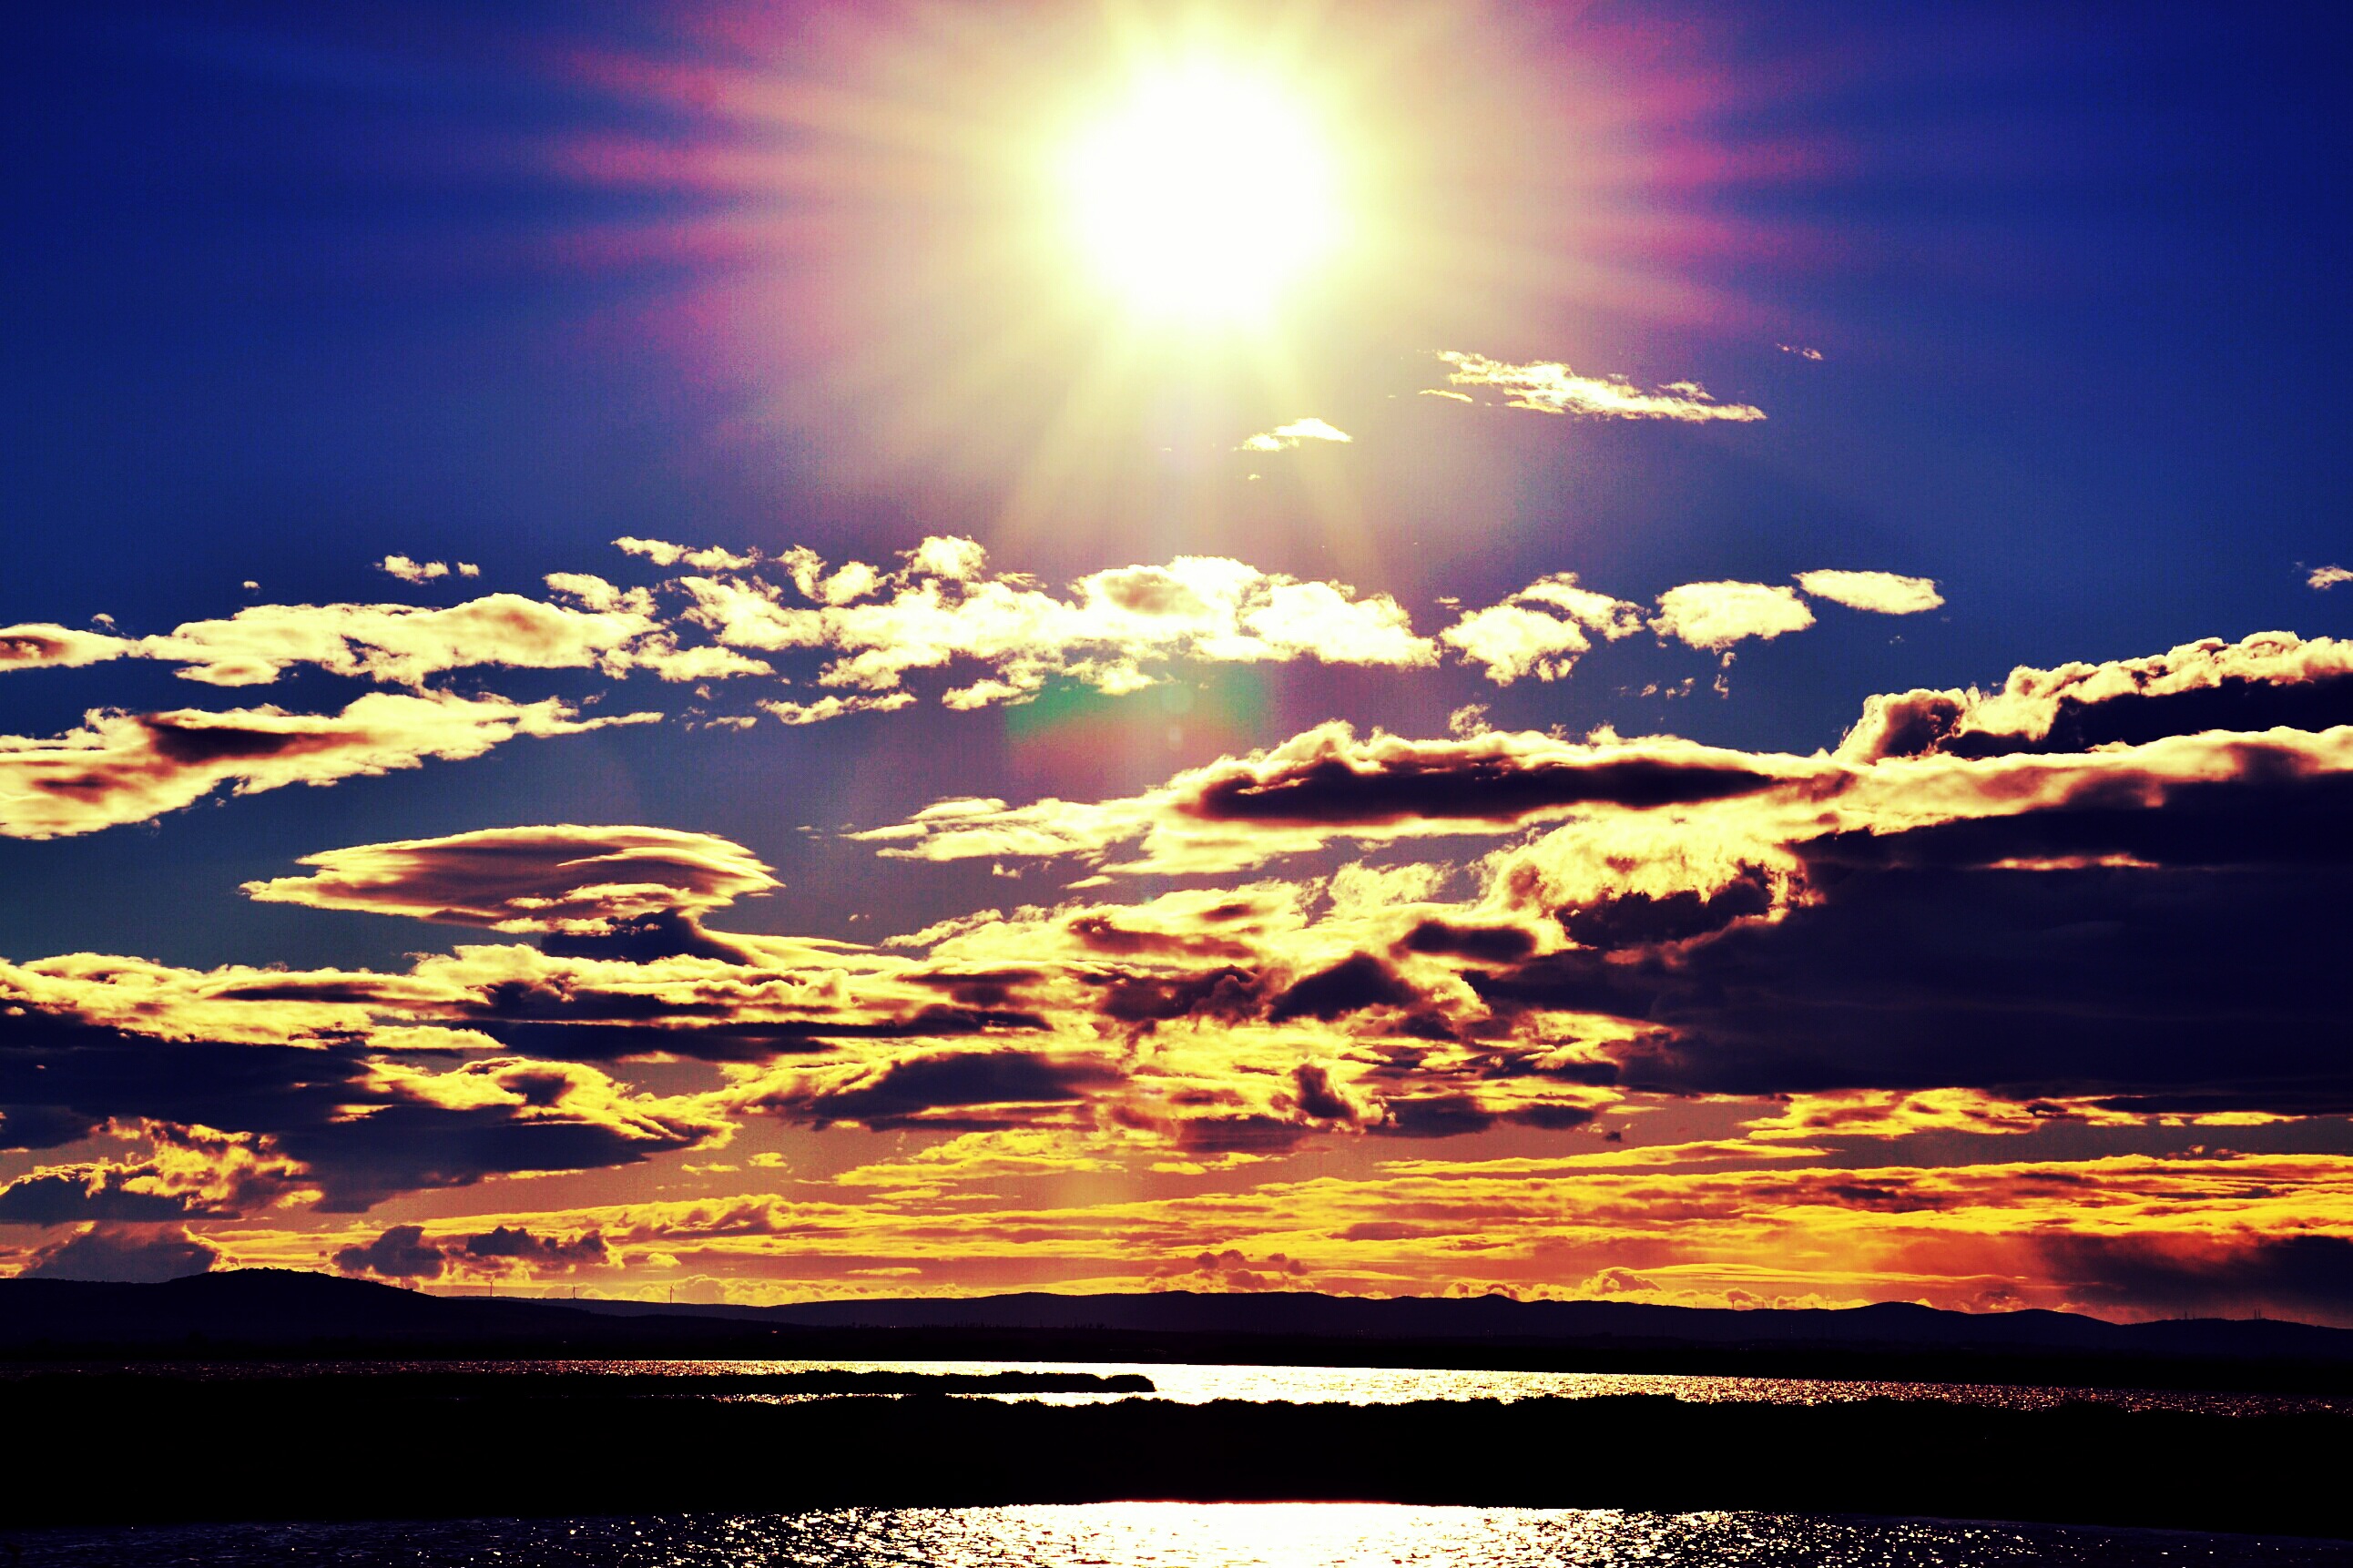
beach, landscape, sea, horizon, light, cloud, sky, sun, sunrise, sunset, night, sunlight, dawn, atmosphere, dusk, france, evening, twilight, orange, reflection, afterglow, astronomical object